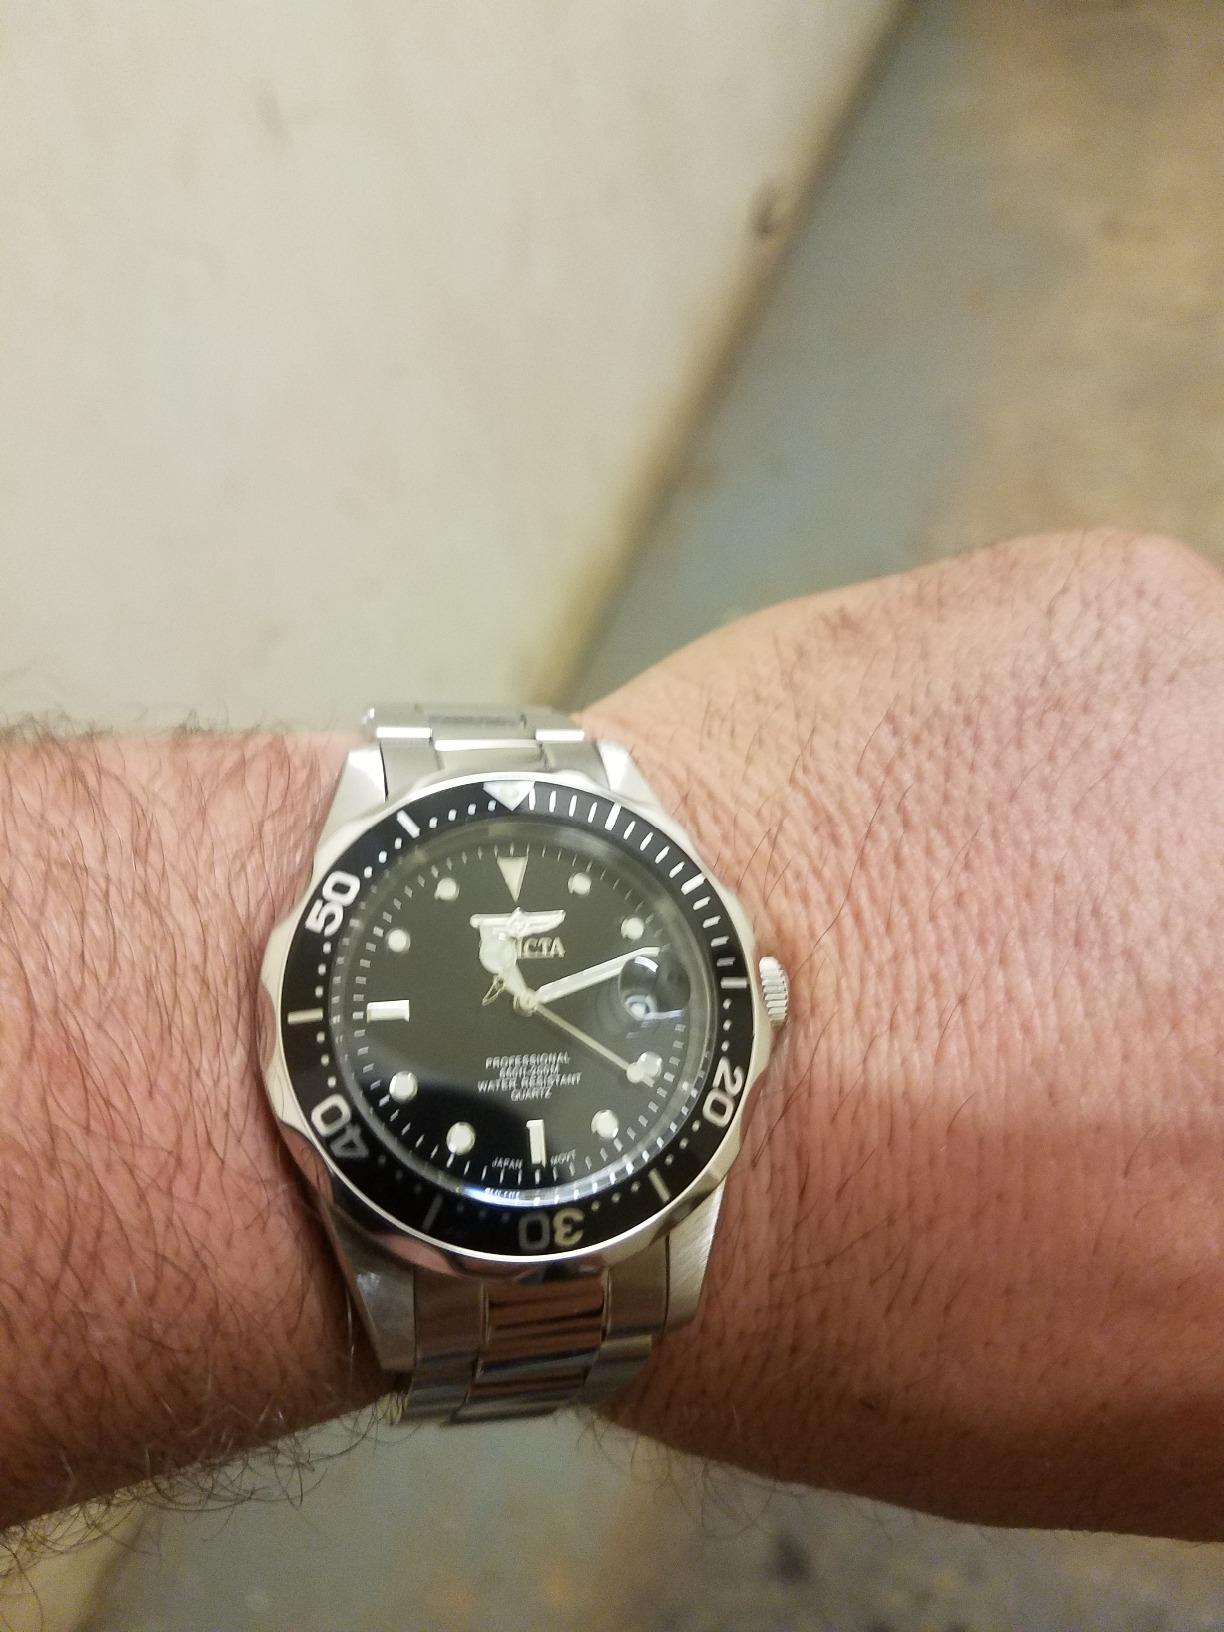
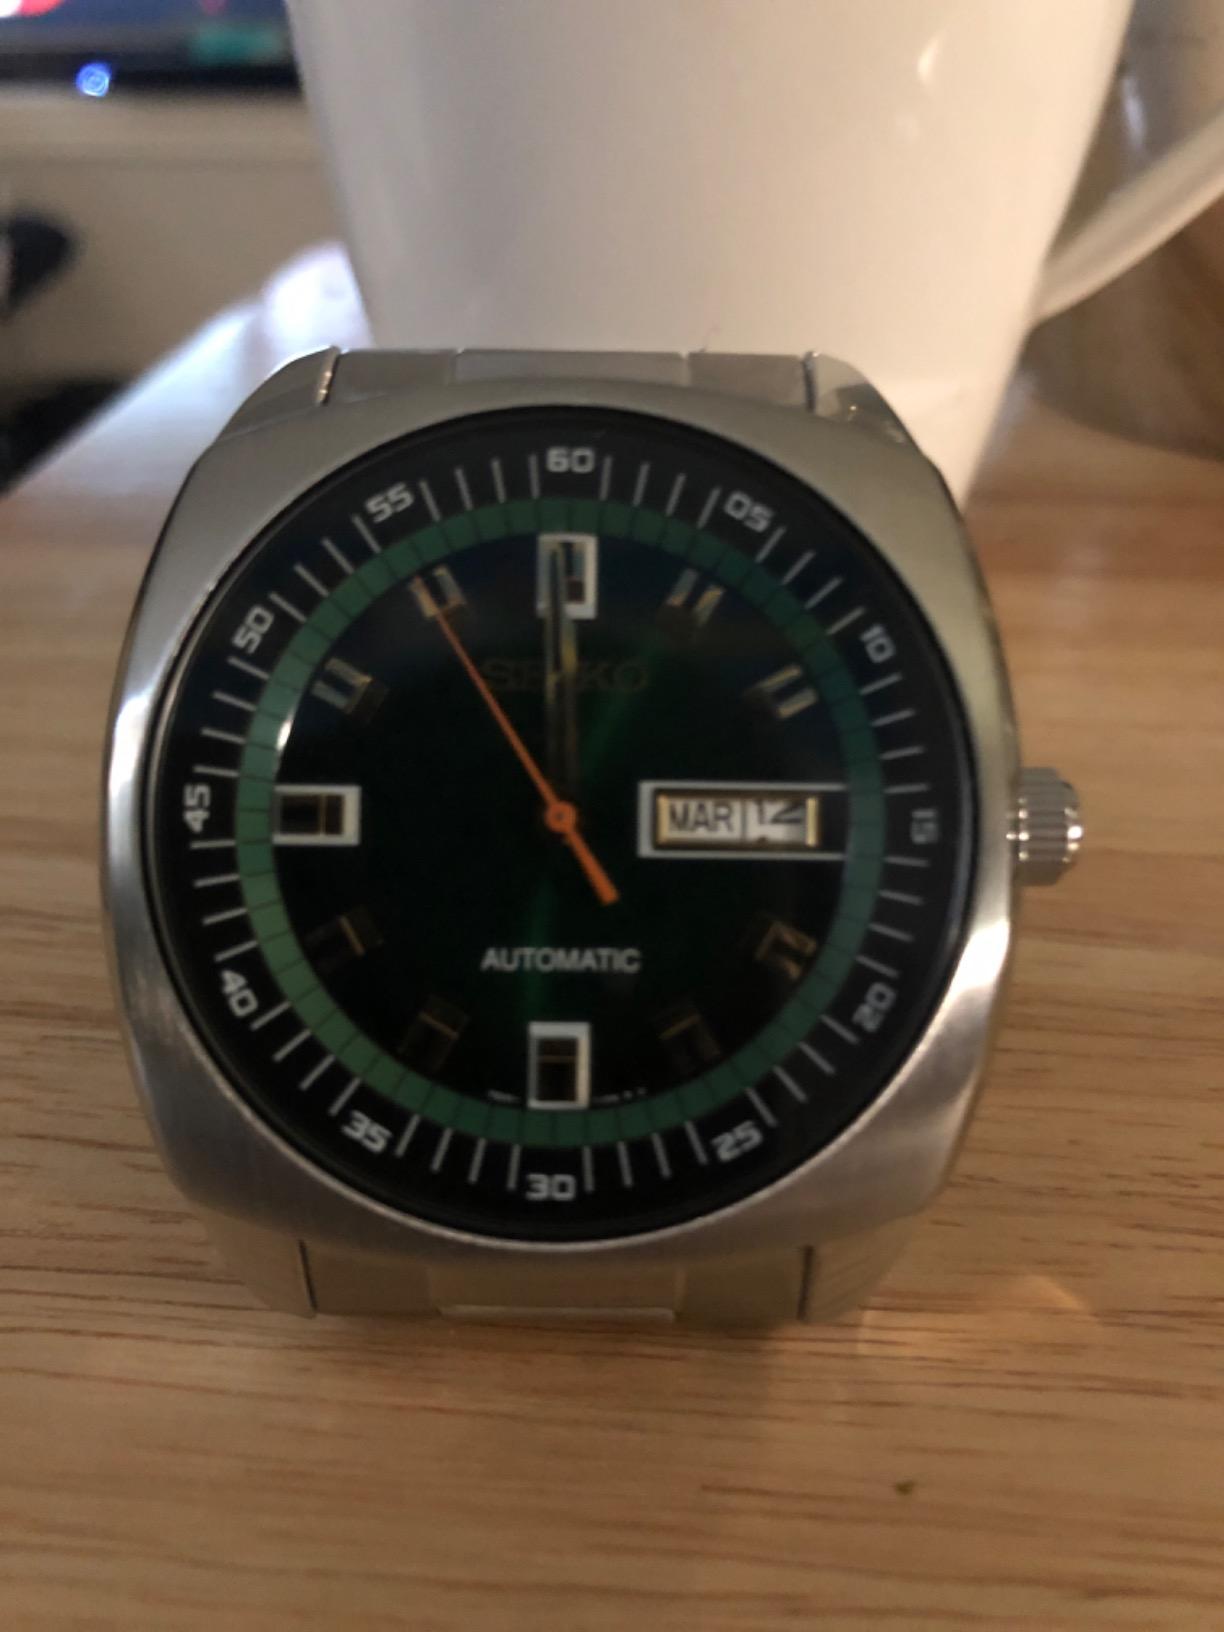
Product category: accessories_watch
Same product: no